Royal Geographical Society

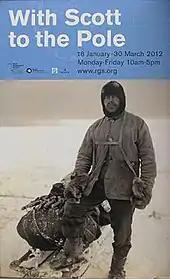
2012 Poster for exhibition in the glass Pavilion on centenary of Scott's final expedition to the South Pole

The RGS was founded on 16 July 1830 under the name "Geographical Society of London" as an institution to promote the 'advancement of geographical science'. The seven founding members of the society were Sir John Barrow (geographer), Sir Roderick Murchison (geologist), Robert Brown (botanist), Lord Broughton (politician), Mountstuart Elphinstone (colonial administrator), Bartholomew Frere (diplomat), and William Henry Smyth (admiral). The first president of the society was the former prime minister Viscount Goderich and the first secretary was Alexander Maconochie (who became the first professor of Geography at the University College London), with another notable council member being Sir Francis Beaufort. Like many learned societies, it had started as a dining club in London, where select members held informal dinner debates on current scientific issues and ideas. It later absorbed the older African Association, which had been founded by Sir Joseph Banks in 1788, as well as the Raleigh Club and the Palestine Association.